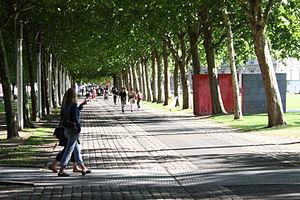
Le parc de la Villette, situé dans le 19ᵉ arrondissement de Paris, le plus grand parc de la capitale, établi sur le site des abattoirs de la Villette, qui furent construits en 1867 sur décision de Napoléon III et le préfet Haussmann, et détruits en 1974. Il s'étend sur 55 hectares dont 33 d'espaces verts, ce qui en fait le plus grand espace vert de la capitale devant le jardin des Tuileries, le parc des Buttes-Chaumont et le jardin du Luxembourg.